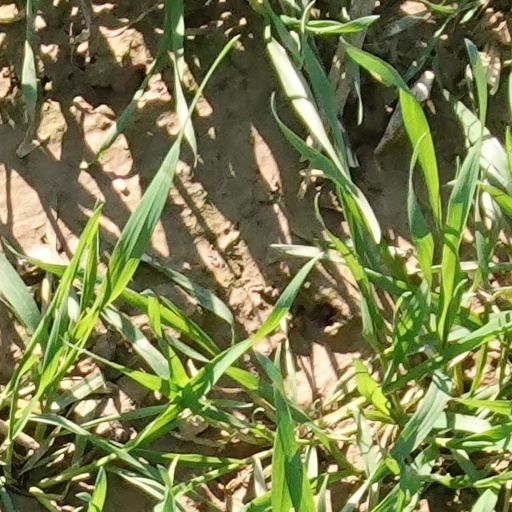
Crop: wheat